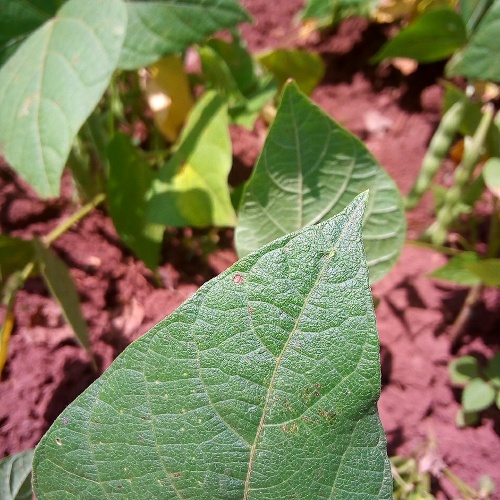
Leaf condition: healthy